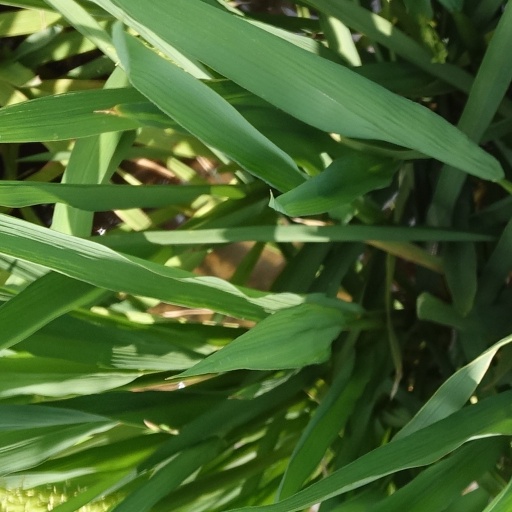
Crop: rice